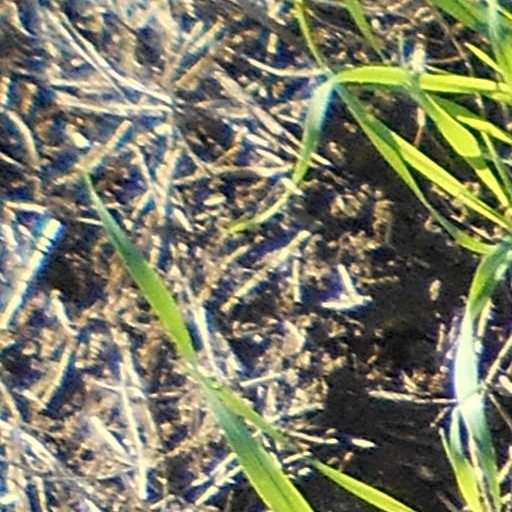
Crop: wheat